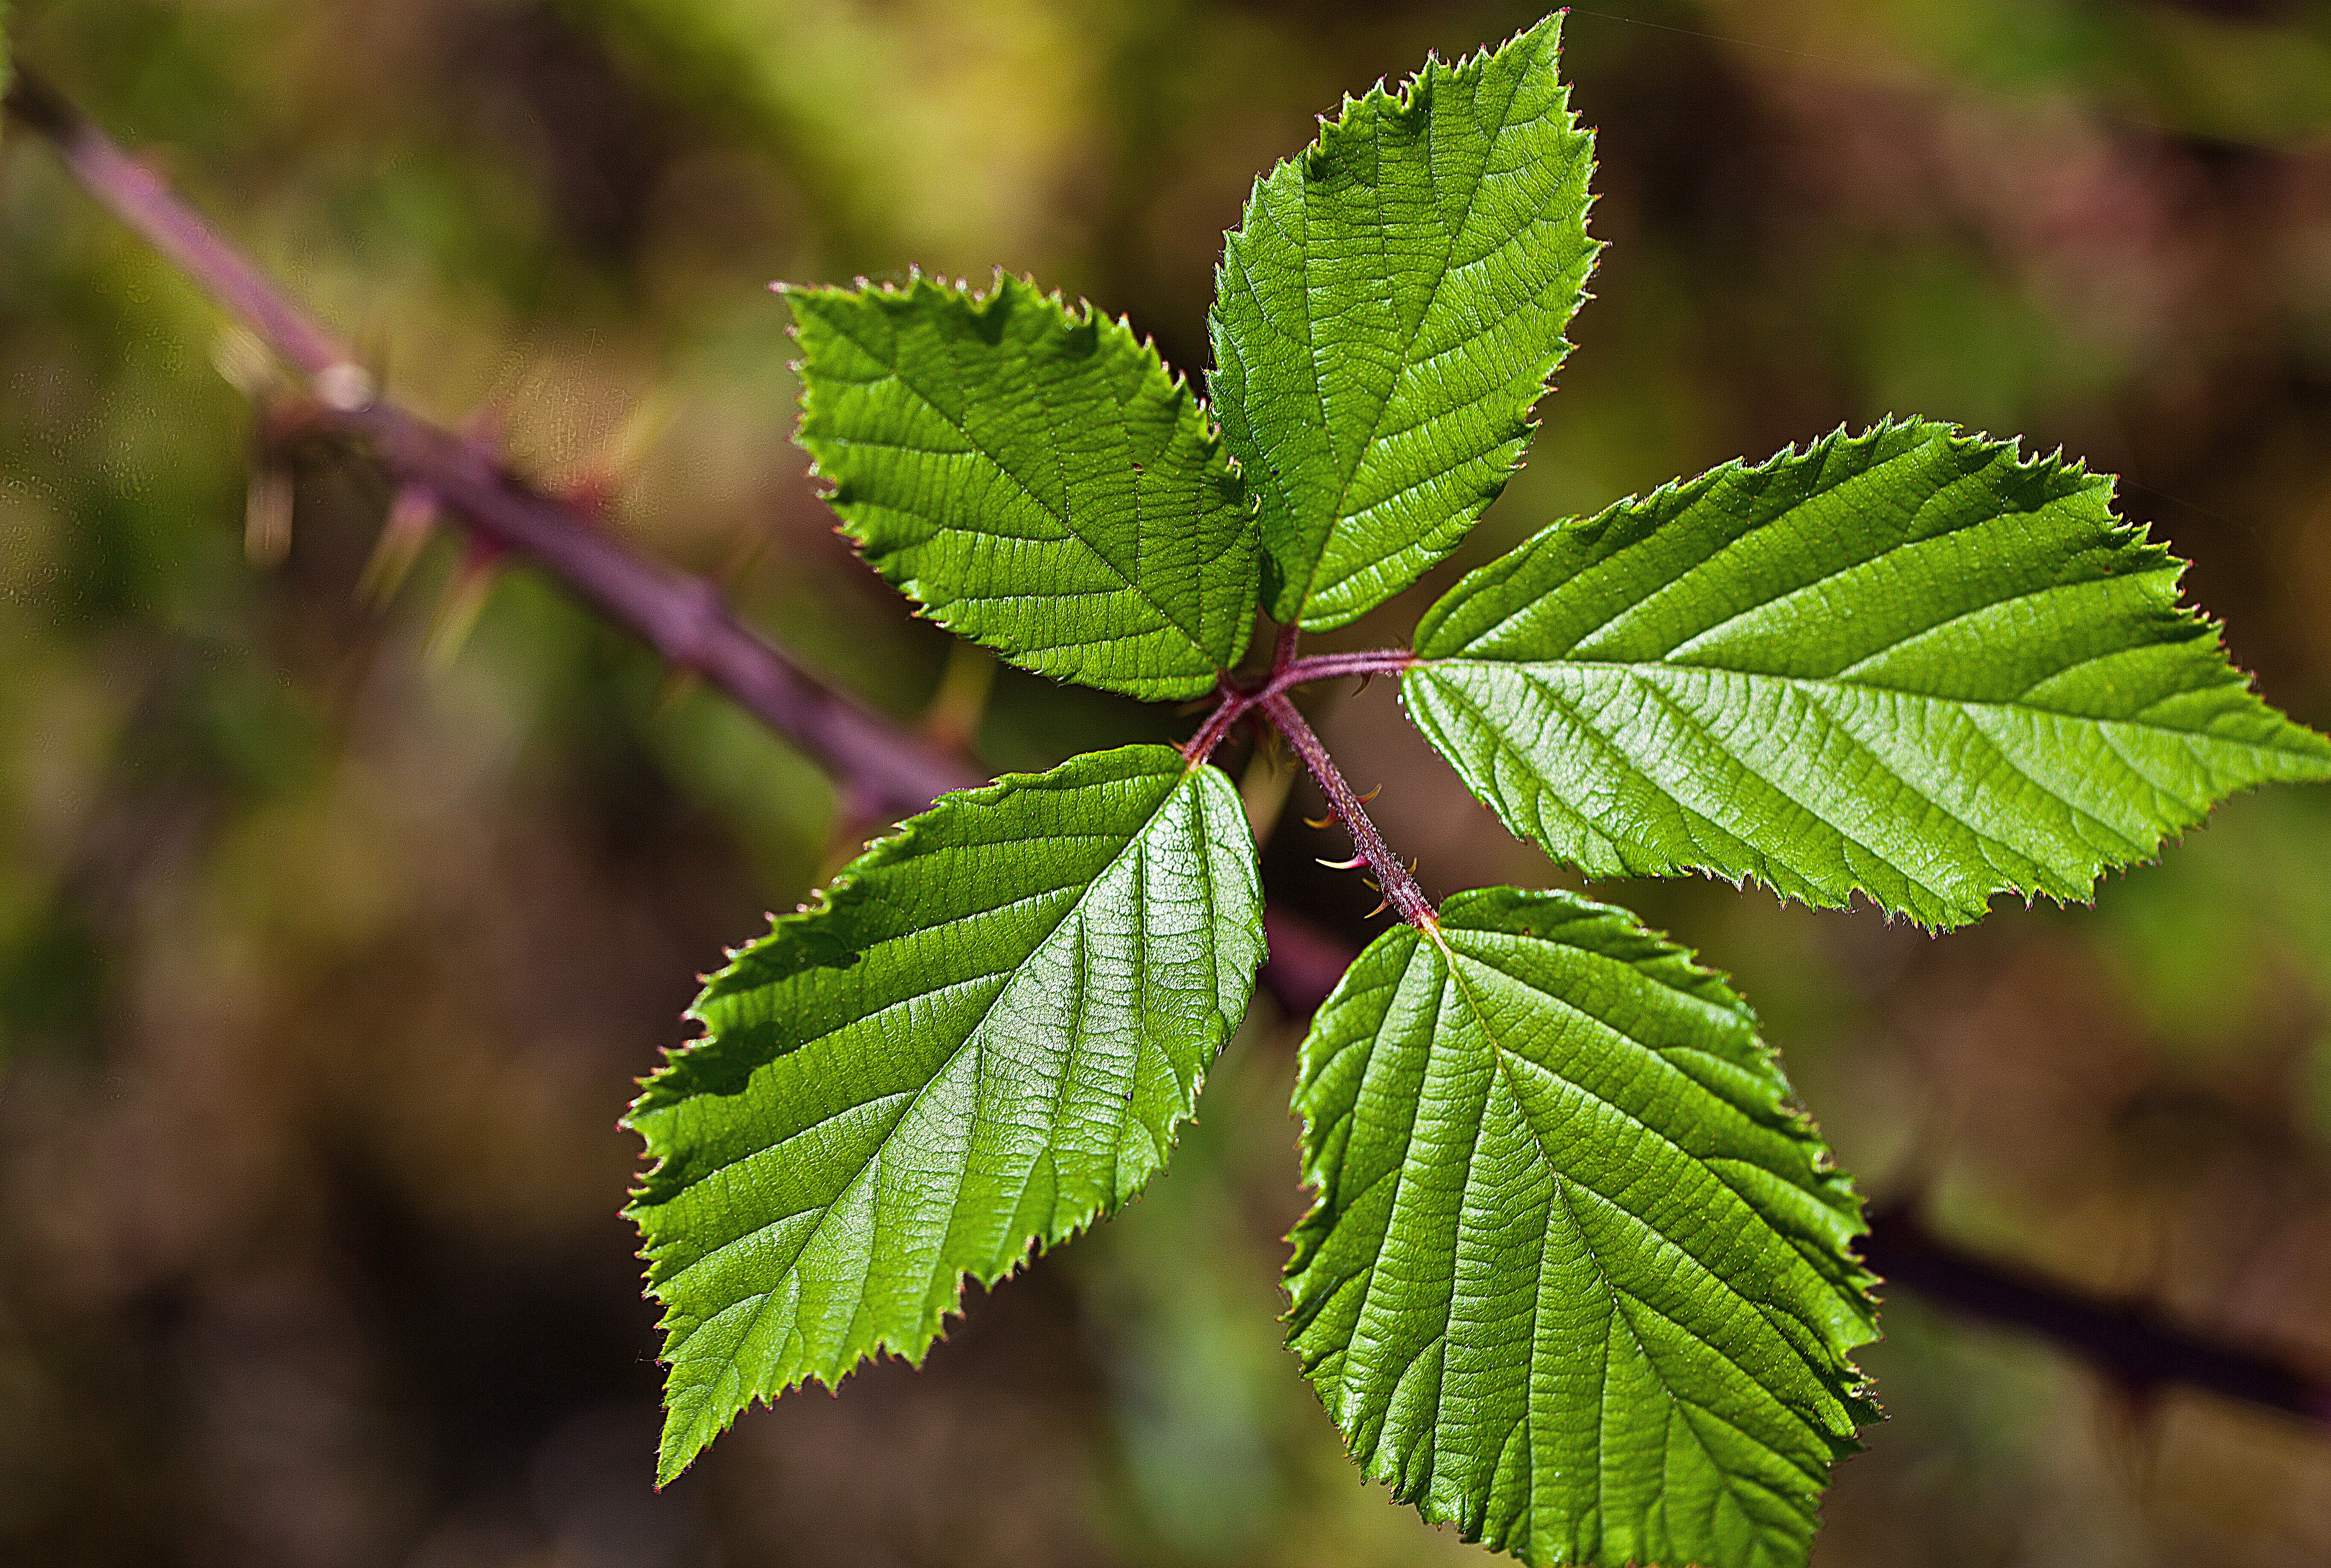
tree, nature, branch, prickly, plant, leaf, flower, summer, bush, foliage, green, produce, botany, closeup, flora, blackberry, wild plant, sunny, shrub, spikes, deciduous, sprig, macro photography, the freshness, clarity, flowering plant, field plant, blackberry leaves, innervation, petiole, plant stem, woody plant, land plant